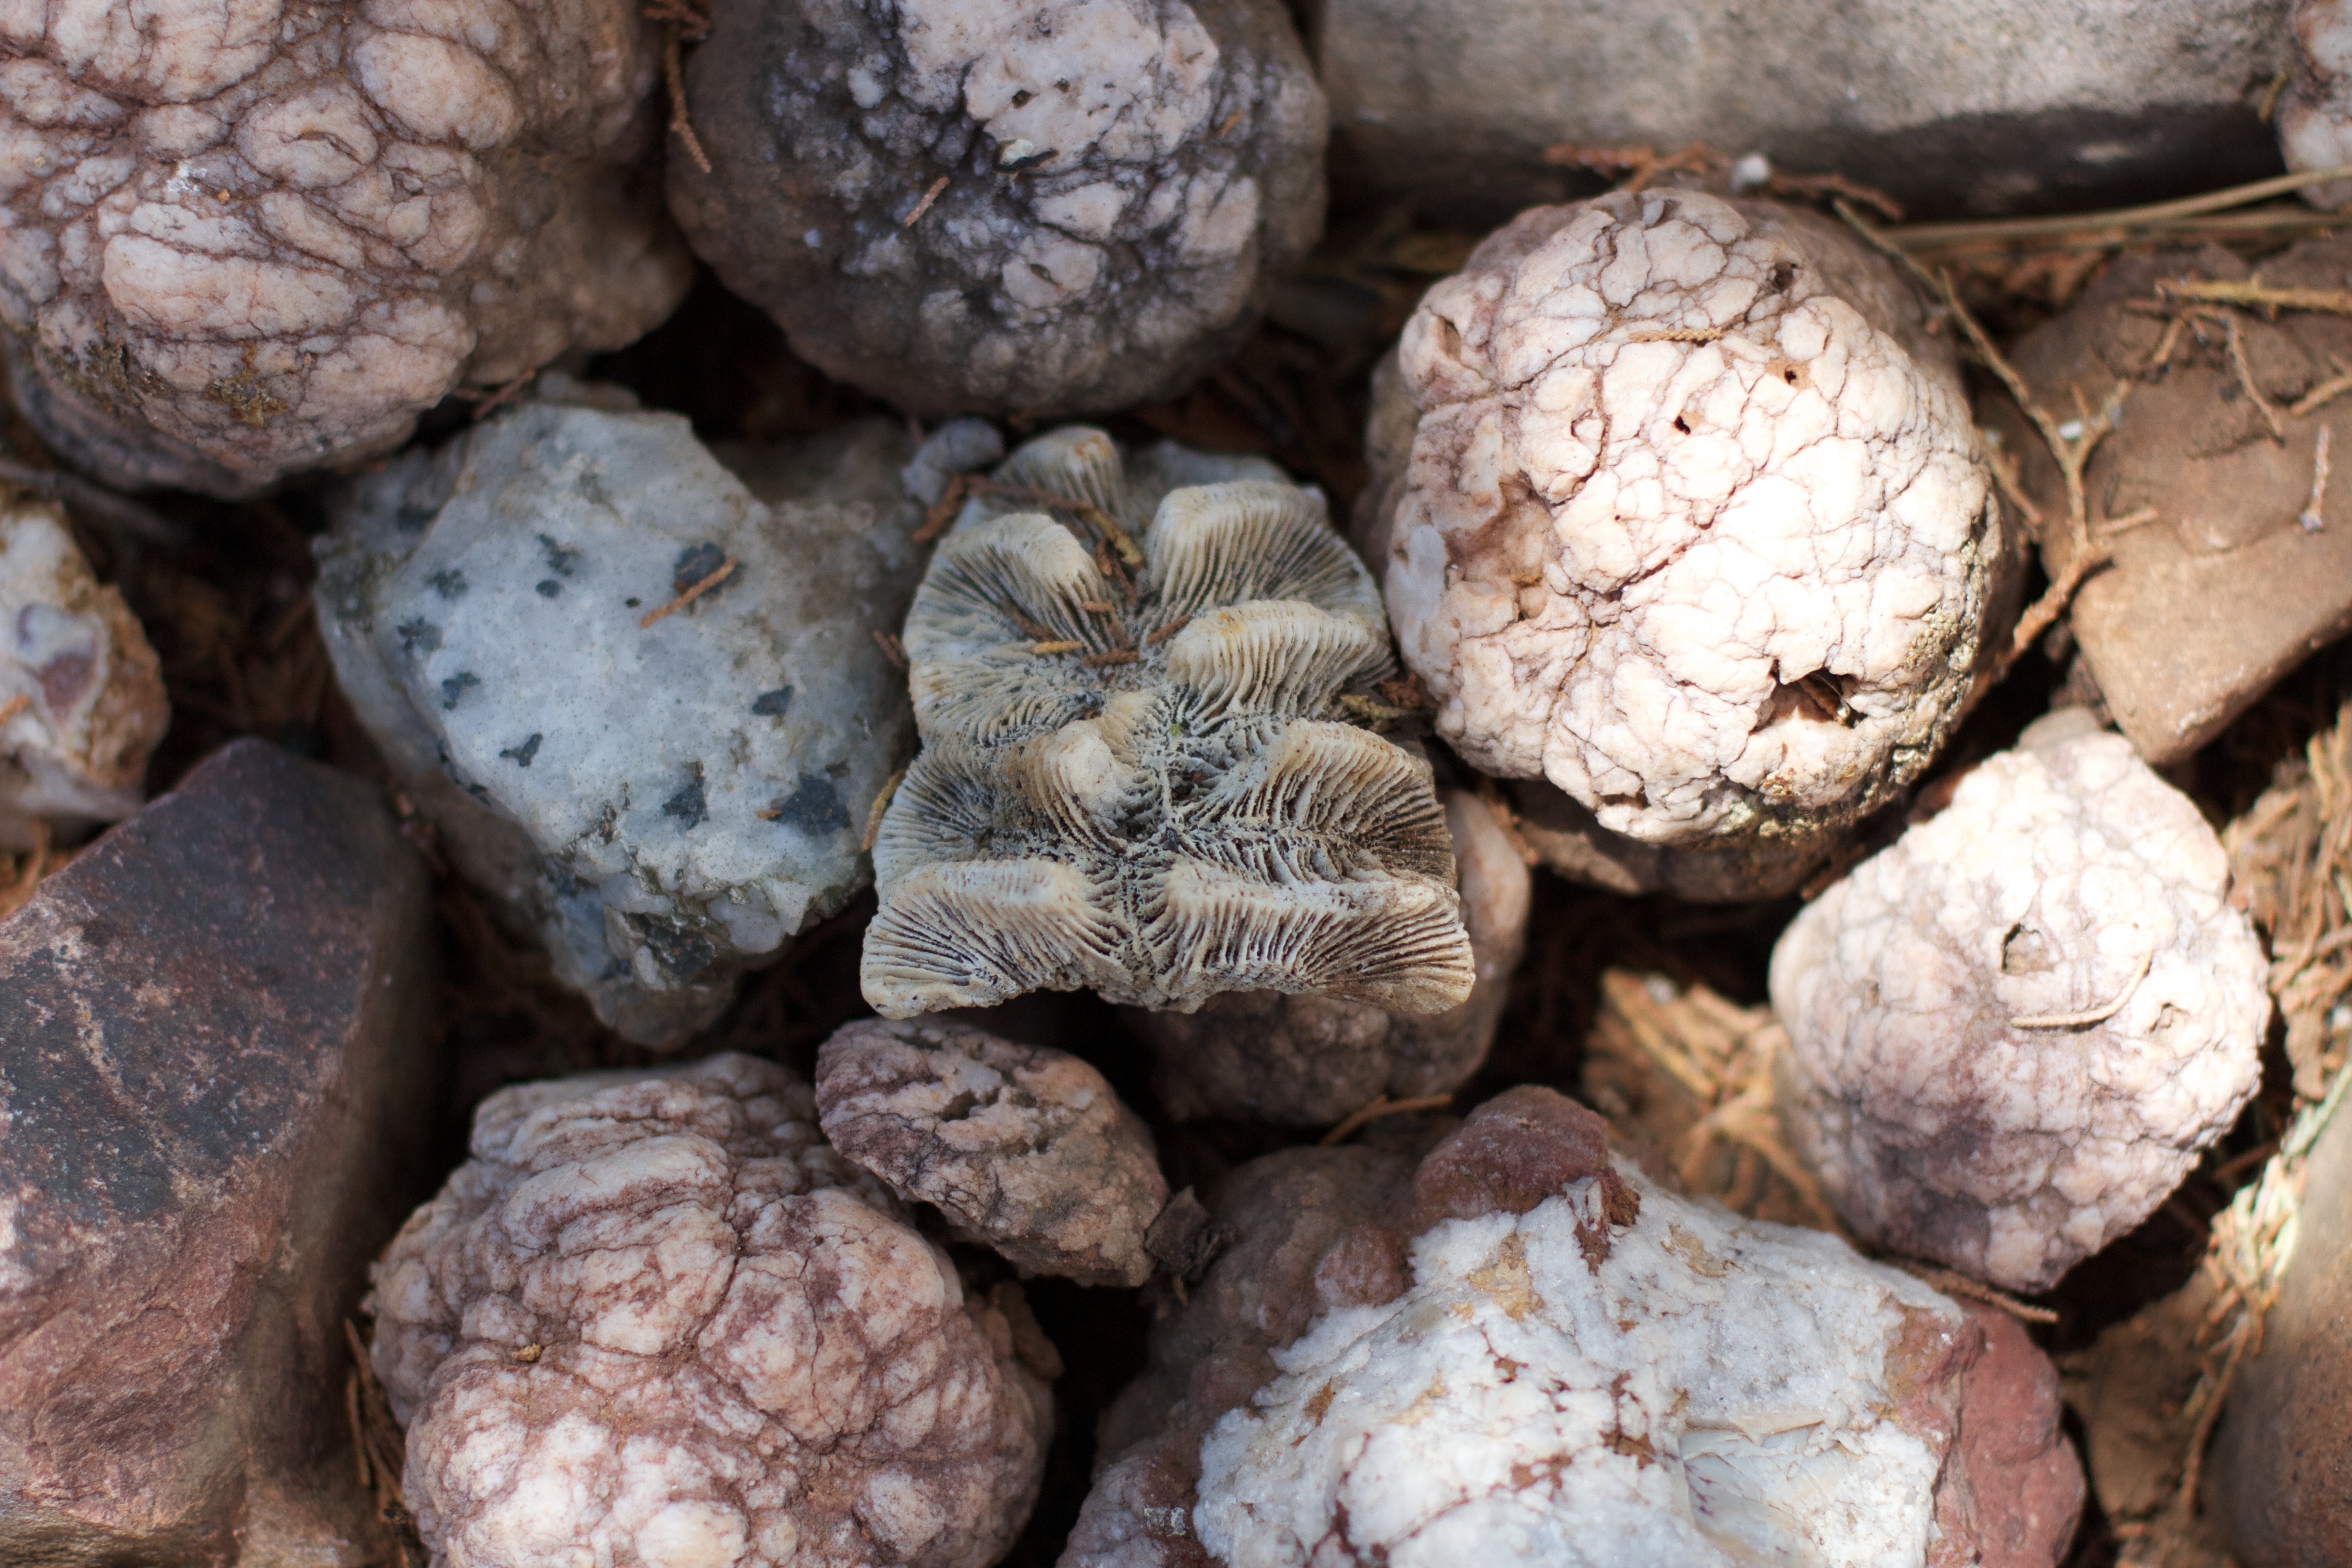
rock, flower, food, produce, vegetable, soil, coconut, flowering plant, tuber, edible mushroom, shiitake, chocolate truffle